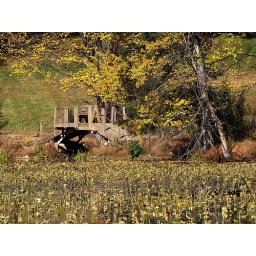
The hardest thing to learn in life is which bridge to cross and which bridge to burn. Bertrand Russell